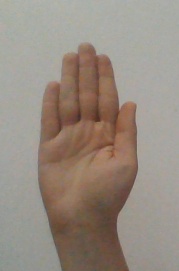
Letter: seen